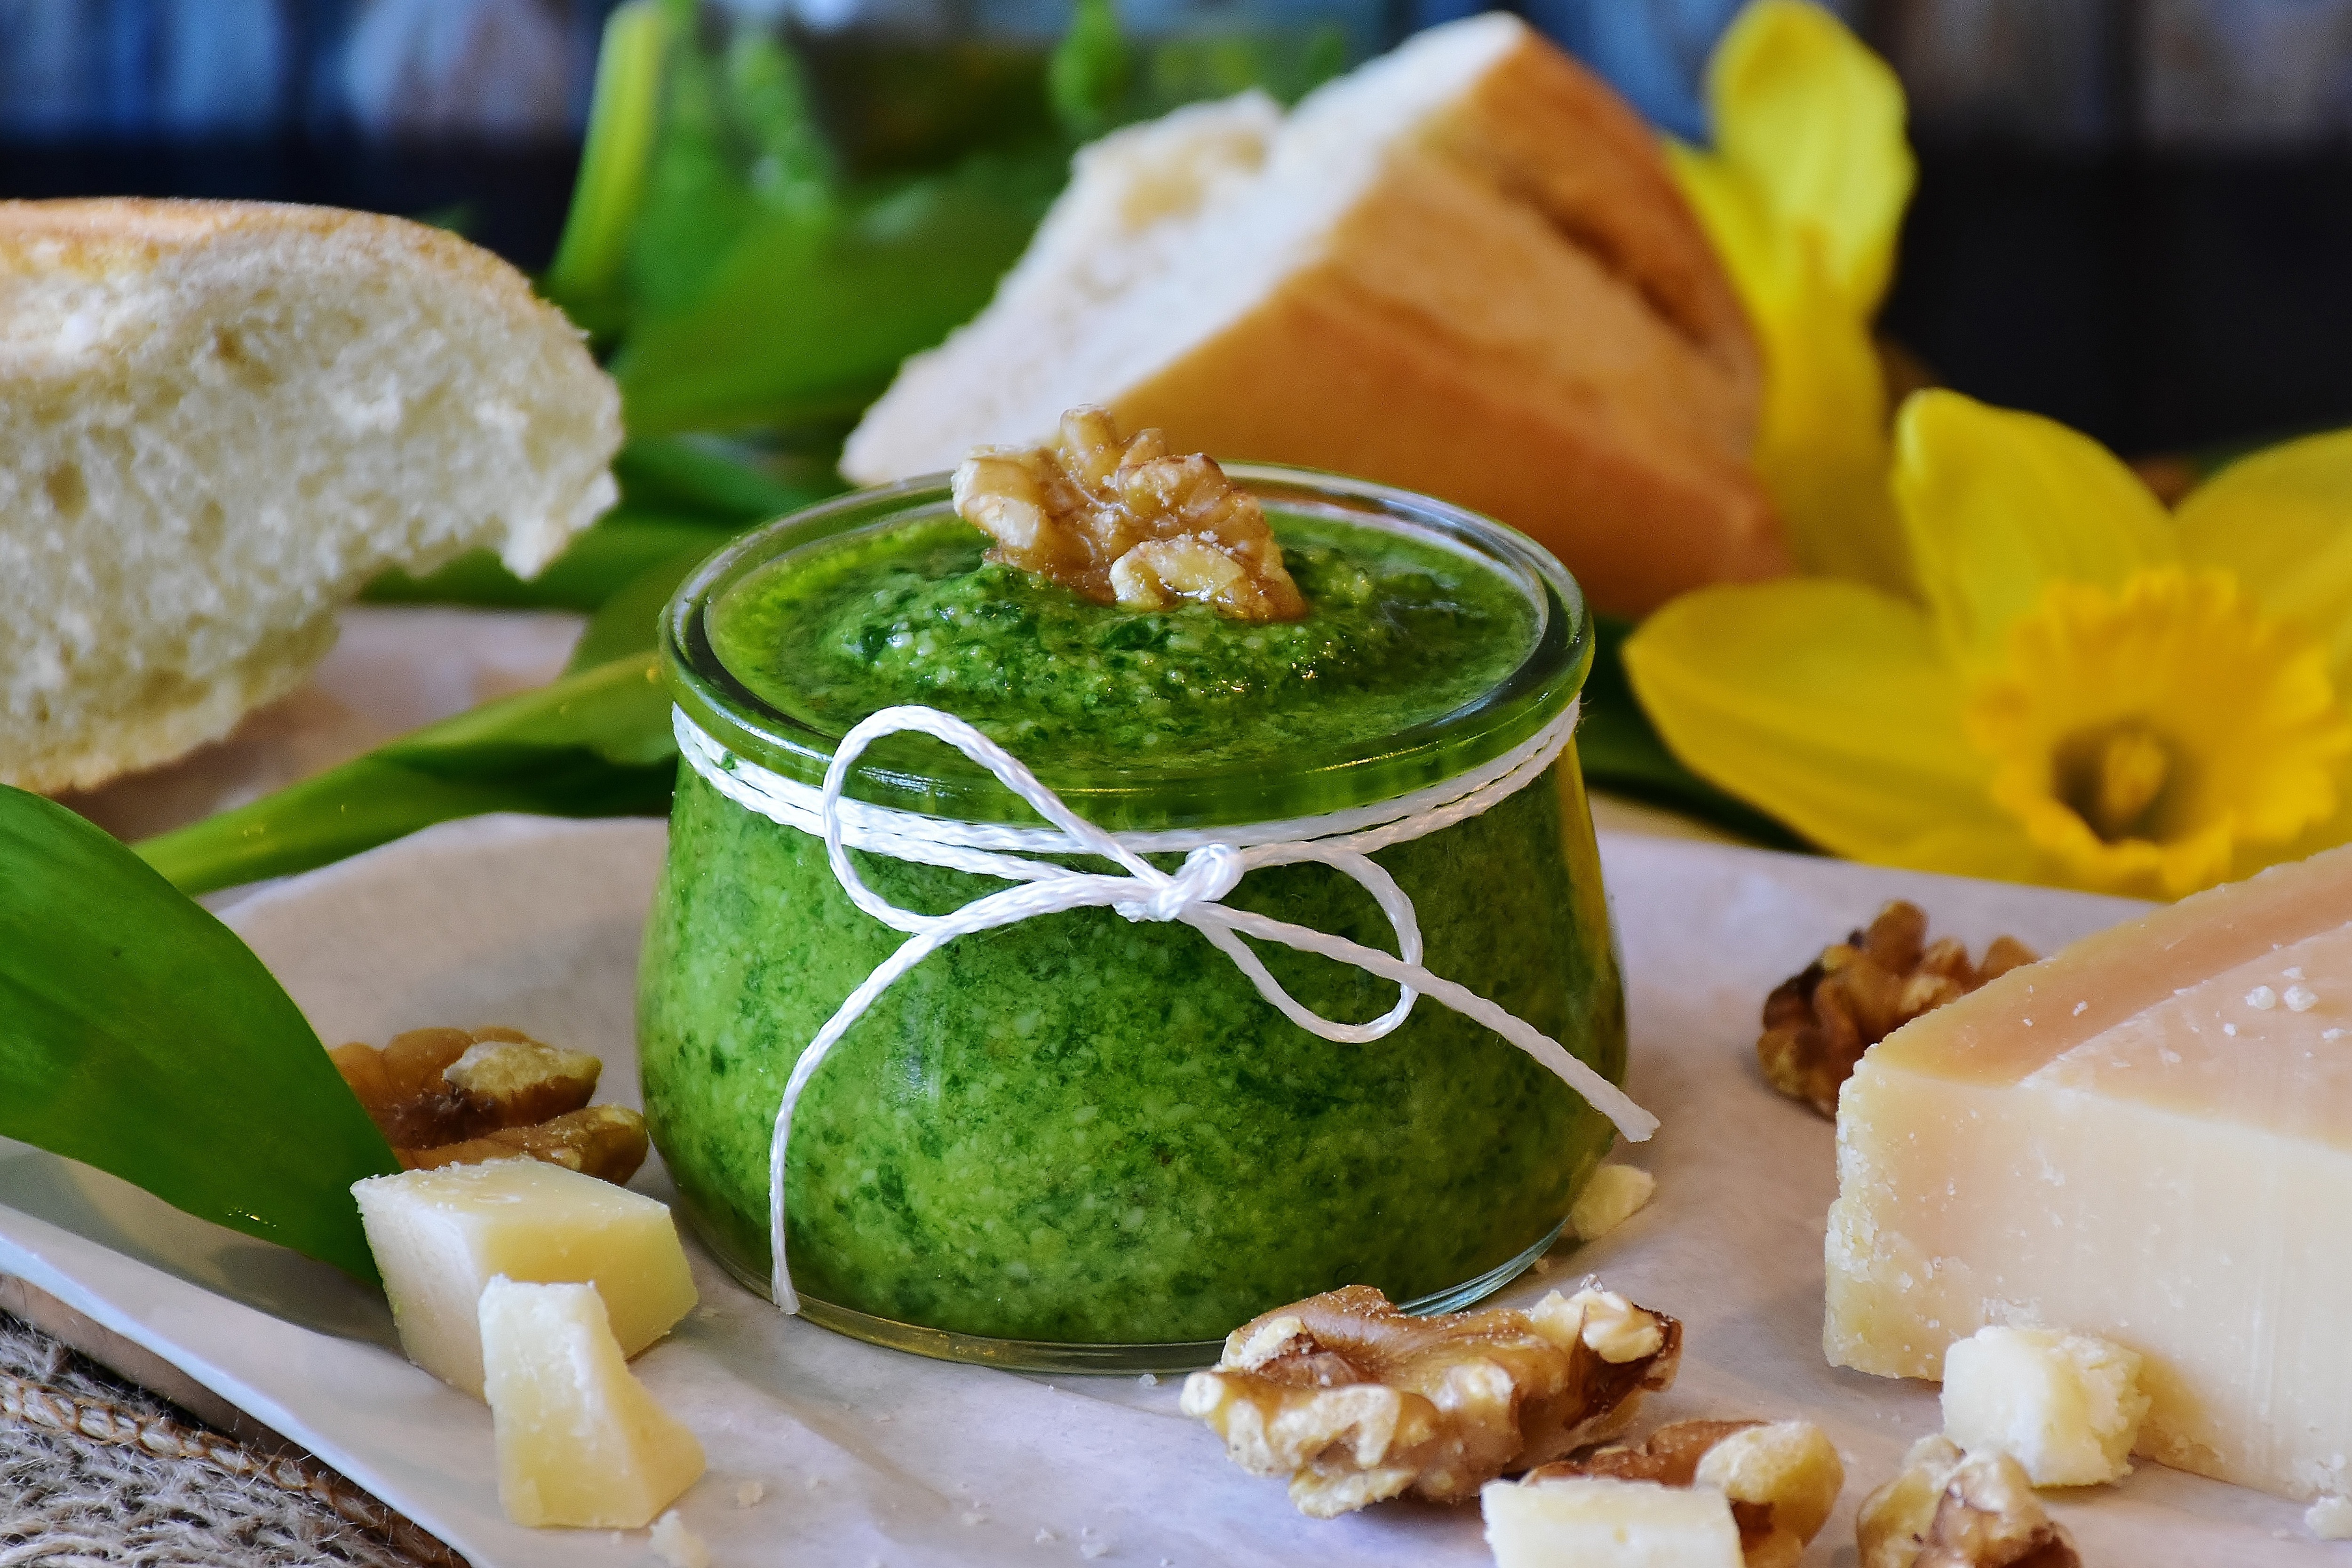
food, ingredient, dish, cuisine, vegetarian food, produce, vegan nutrition, plant, recipe, vegetable